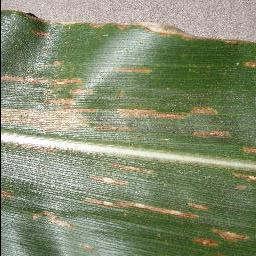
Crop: corn
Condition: (maize)_cercospora_spot_gray_spot